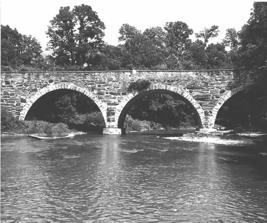
Building: Frantz's Bridge
Country: United States of America
Year built: 1887
United States historic place Frantz's Bridge U.S. National Register of Historic Places Frantz's Bridge, c. 1982 Show map of Pennsylvania Show map of the United States Location Legislative Route 39060 over Jordan Creek, Lowhill Township, Pennsylvania Coordinates 40°39′3″N 75°39′2″W / 40.65083°N 75.65056°W / 40.65083; -75.65056 Area less than one acre Built 1887 Architectural style Multi-span stone arch MPS Highway Bridges Owned by the Commonwealth of Pennsylvania, Department of Transportation TR NRHP reference No. 88000771 Added to NRHP June 22, 1988 Kistler Road bridge over Jordan Creek that replaced demolished Frantz's Bridge in June 2013 Frantz's Bridge was a historic stone arch bridge located at Lowhill Township , Lehigh County, Pennsylvania . It was built in 1887, and is a 166-foot-long (51 m), multiple-span bridge, with three spans each measuring 32 feet (9.8 m) long.  It crossed Jordan Creek . It was listed on the National Register of Historic Places in 1988. In 2011, the bridge was replaced with a concrete one-span bridge. References